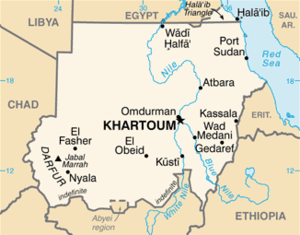
Le Soudan, en forme longue la république du Soudan, est un pays africain.